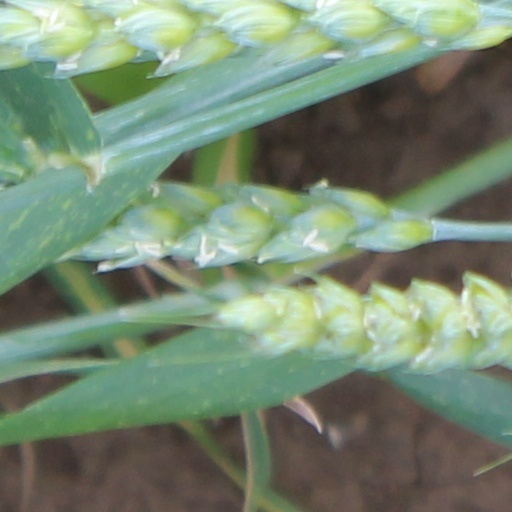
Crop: wheat